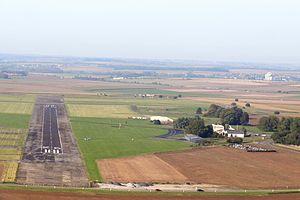
Aérodrome de Cambrai Niergnies (LFYG) piste 26.
L'aérodrome de Cambrai-Niergnies a pour code OACI LFYG. Il est situé en France, sur la commune de Niergnies dans le département du Nord et la région Hauts-de-France, à 5 km au sud-sud-est de Cambrai